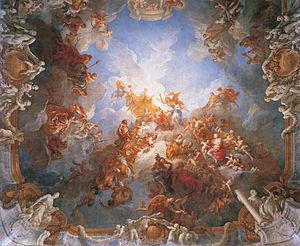
Le château de Versailles est un château et un monument historique français qui se situe à Versailles, dans les Yvelines, en France. Il fut la résidence des rois de France Louis XIV, Louis XV et Louis XVI. Le roi et la cour y résidèrent de façon permanente du 6 mai 1682 au 6 octobre 1789, à l'exception des années de la Régence de 1715 à 1723.